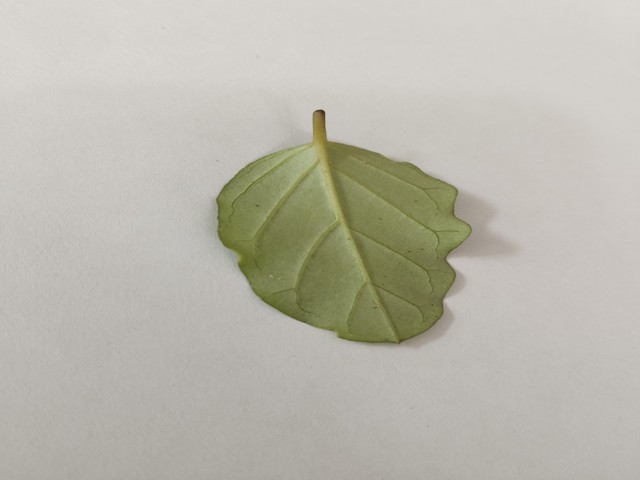
Plant: punarnava